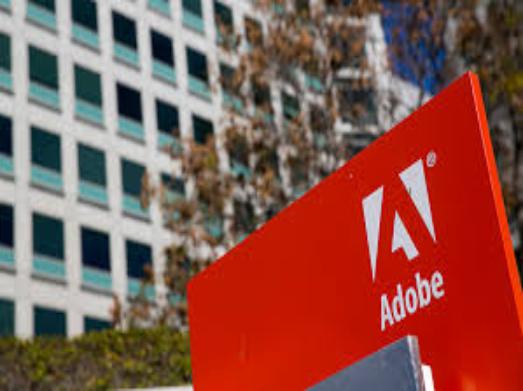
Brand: Adobe Systems
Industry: Others